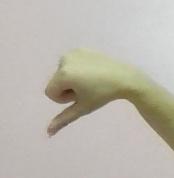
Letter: waw